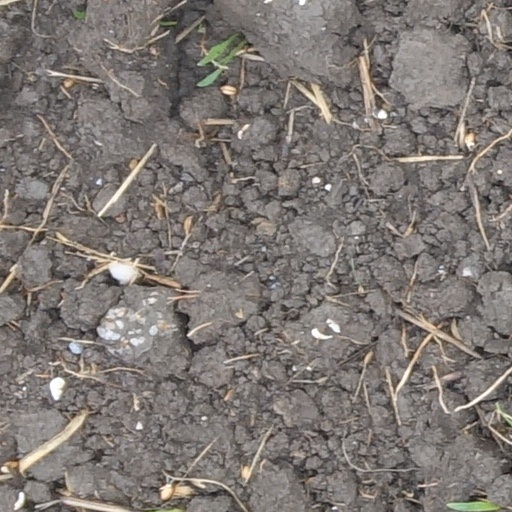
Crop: wheat